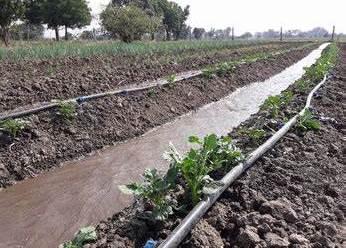
Huu ni mfumo wa umwagiliaji wa mimea kwa kutumia mabomba yanayoweka maji kwenye mashamba. Mfumo huu unalenga kuhakikisha ya kwamba mashamba yanapata maji ya kutosha ili kuimarisha uzalishaji wa mazao na kuhimili ukame au upungufu wa mvua.